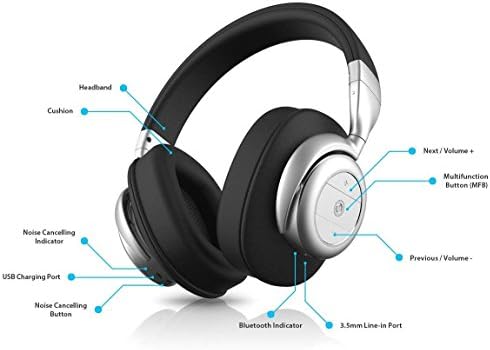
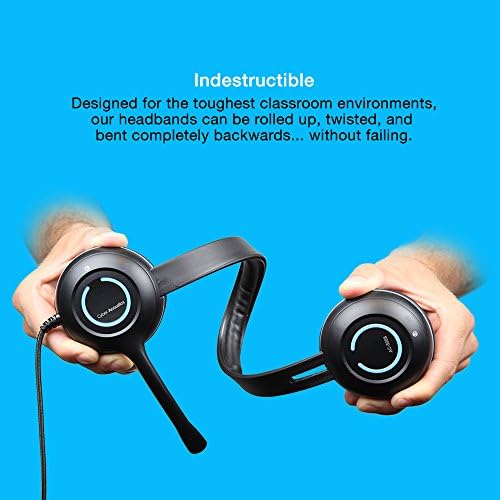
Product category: headphones
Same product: no